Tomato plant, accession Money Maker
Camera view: horizontal (90 deg, fisheye); turntable rotation: 120 degrees
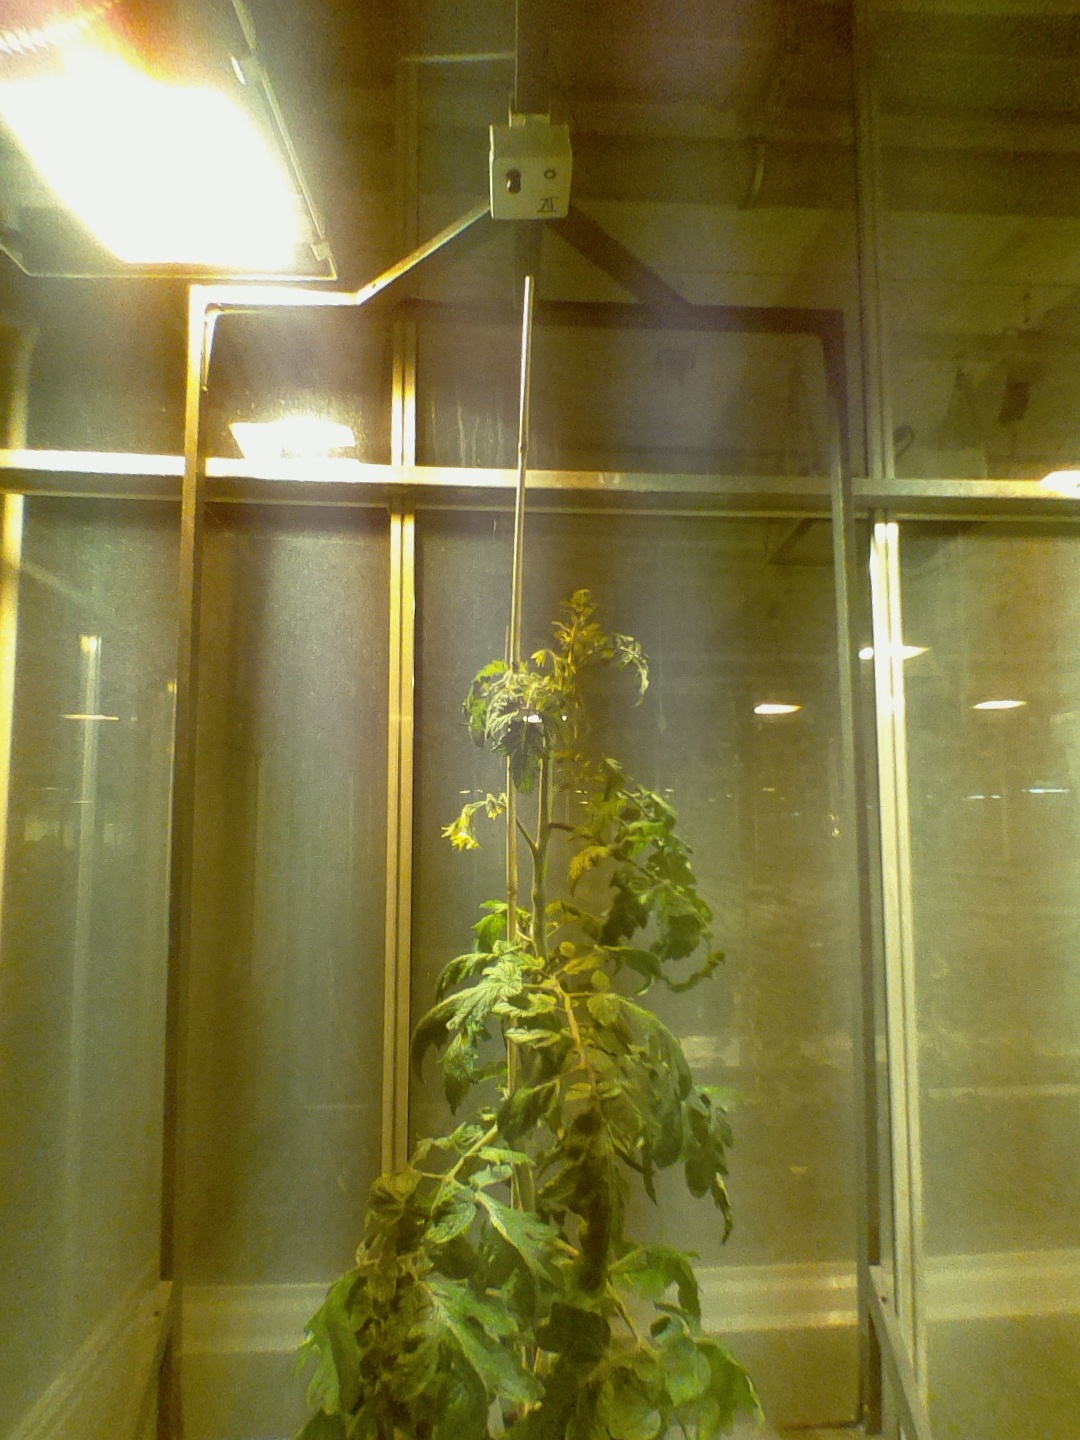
BBCH growth stage 69: End of flowering, 90%-100% of flowers open, more petals falling